James Yurichuk

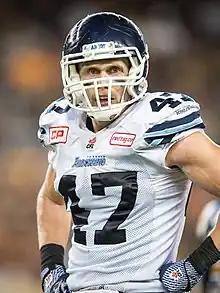
Yurichuk with the Argonauts in 2015

James Yurichuk (born November 1, 1986, in Brampton, Ontario) is a former Canadian professional football linebacker and businessman. He was drafted by the BC Lions in the 2009 CFL Draft in the first round and played four seasons with the BC Lions, winning the Grey Cup in 2011 with the Lions. He played CIS football for the Bishop's Gaiters. Yurichuk is also the founder of Wuxly Outerwear.